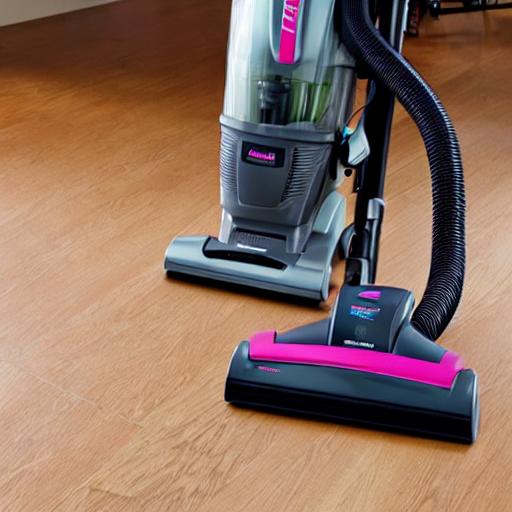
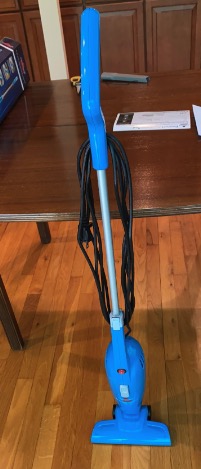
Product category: items_vacuum
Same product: no